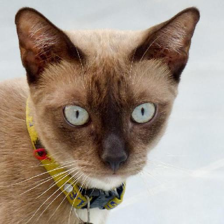
Label: animals